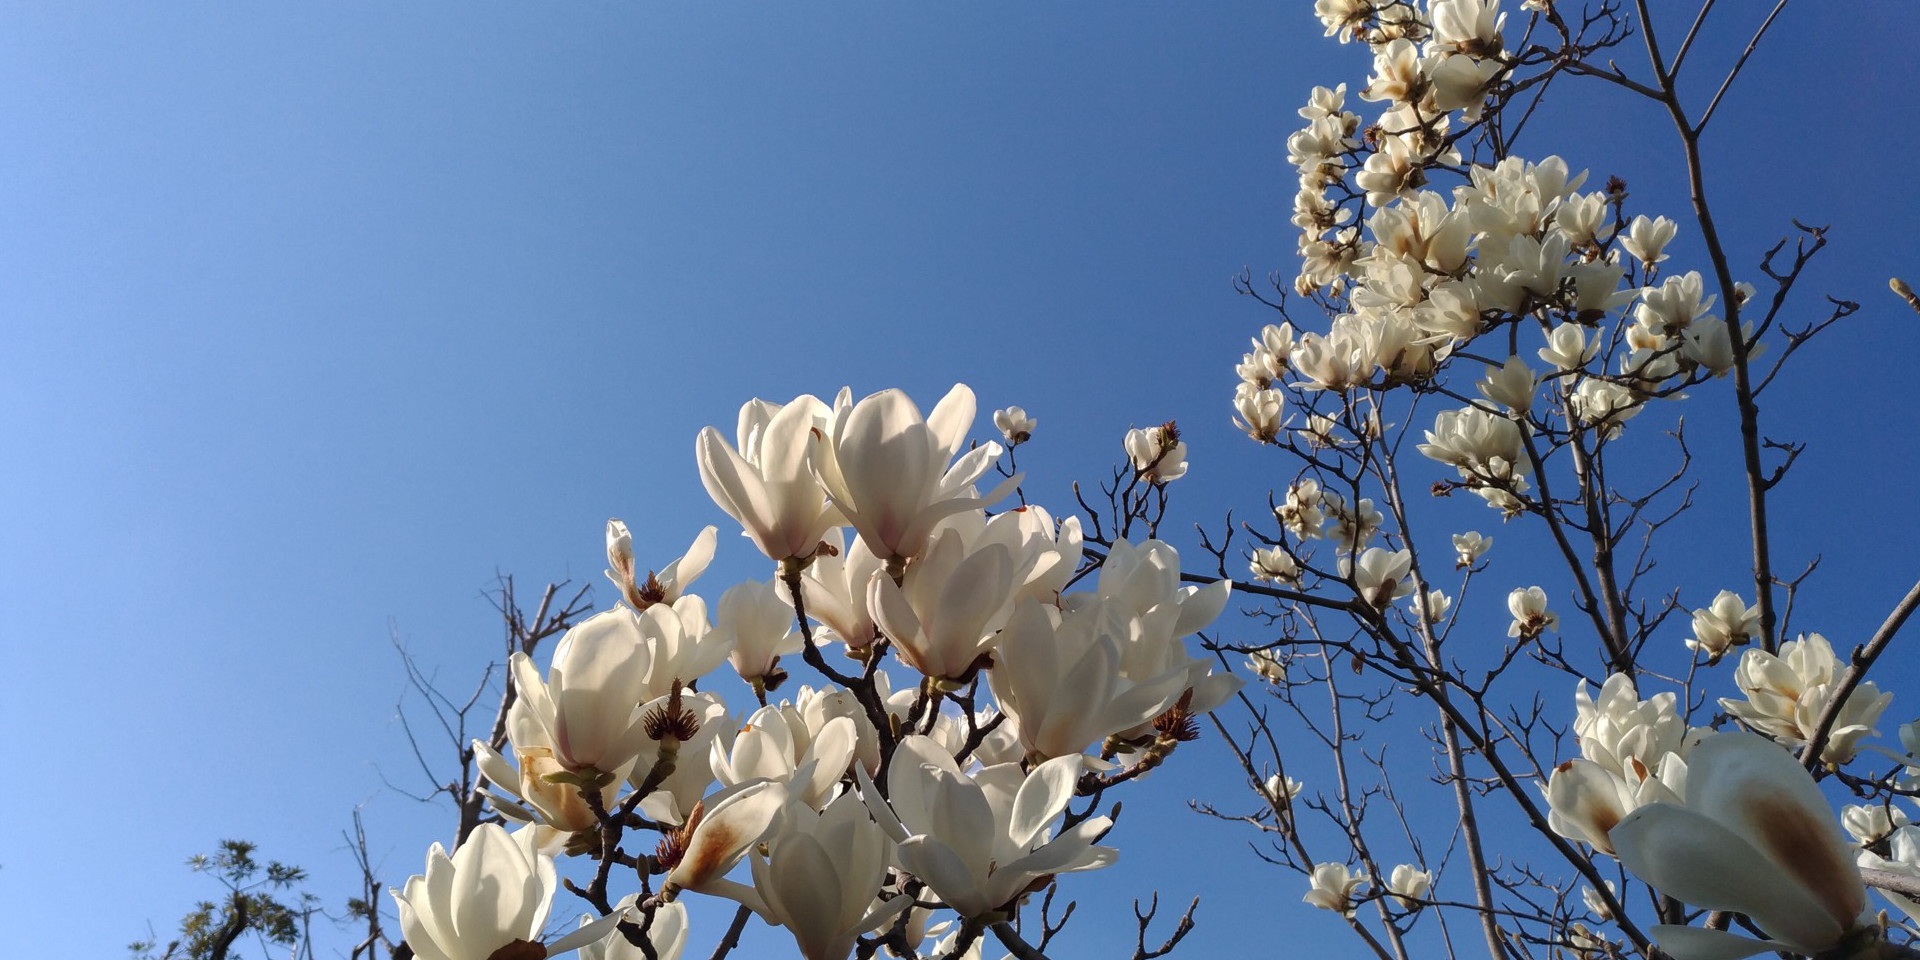
tree, nature, branch, blossom, plant, sky, sunlight, flower, petal, spring, botany, blue, flora, season, magnolia, white flowers, flowering plant, land plant